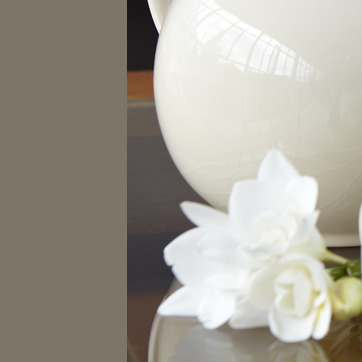
Material: glass